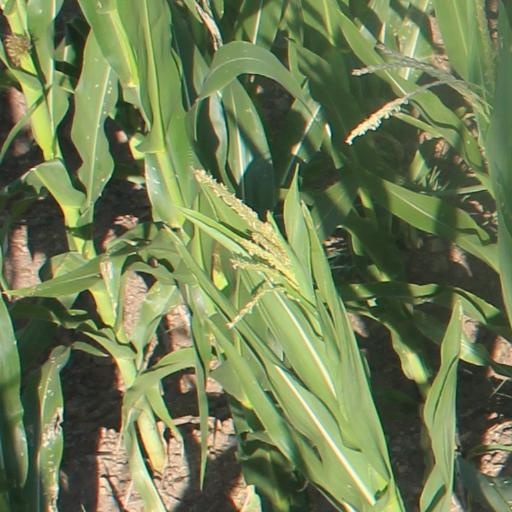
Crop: maize; corn